Peerless Brewing Company

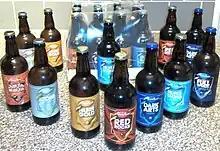
Various bottled Peerless Ales

Steve came up with the name 'Peerless' whilst having a beer with friends. The inspiration for the name came from The Birkenhead Brewery's strapline which was 'Peerless Ales and Stout'.